Mus (card game)

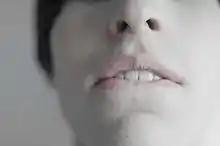
Biting the bottom lip signifies that the player holds a pair of kings

Not all of these signals are accepted in all variations and there might be other signals in use. It is always good to clarify the signals in use when playing for the first time.